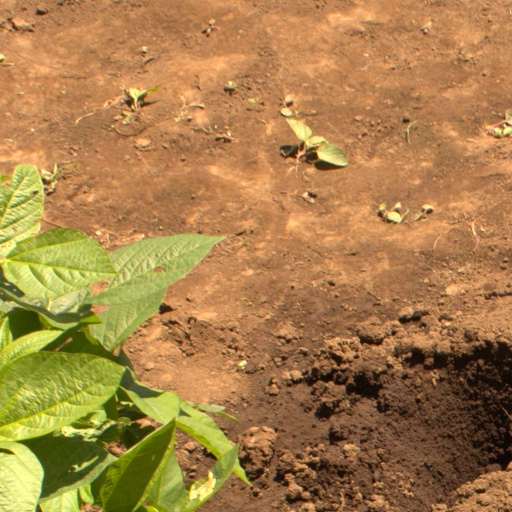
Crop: soybean